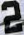
Number: 2